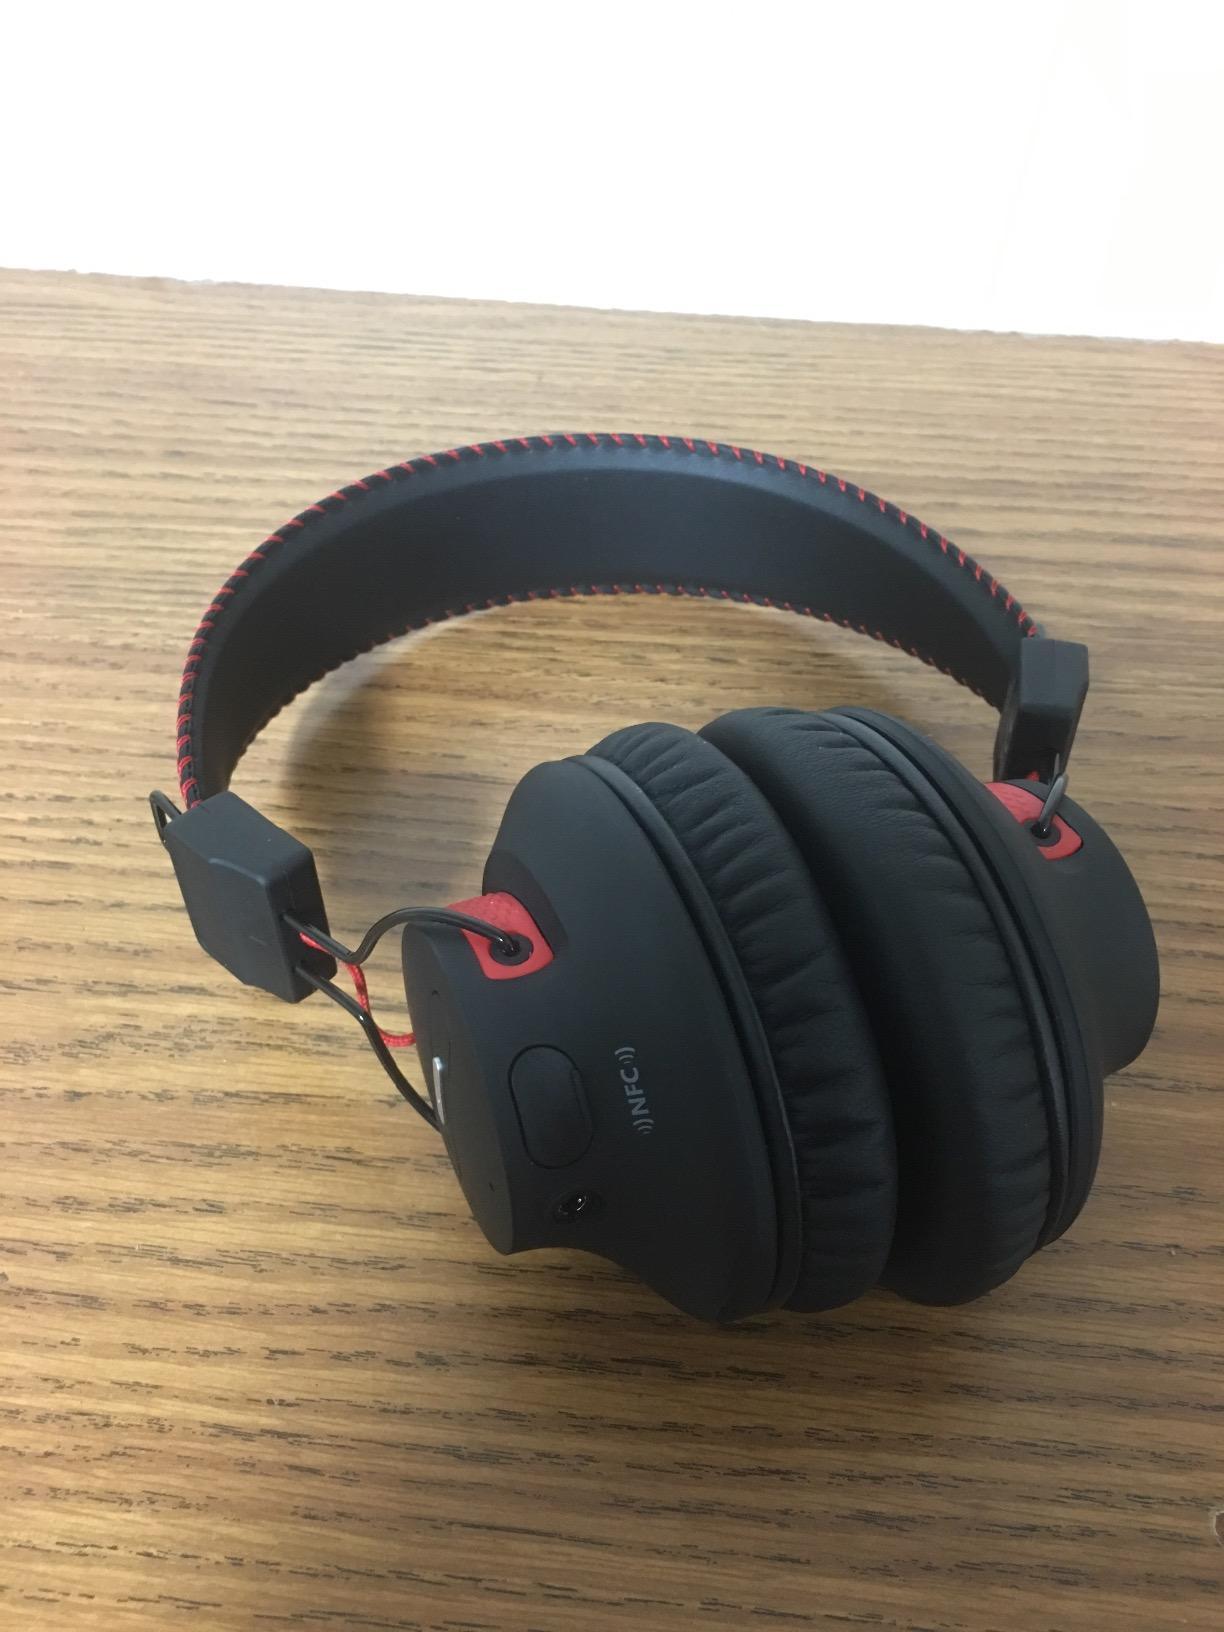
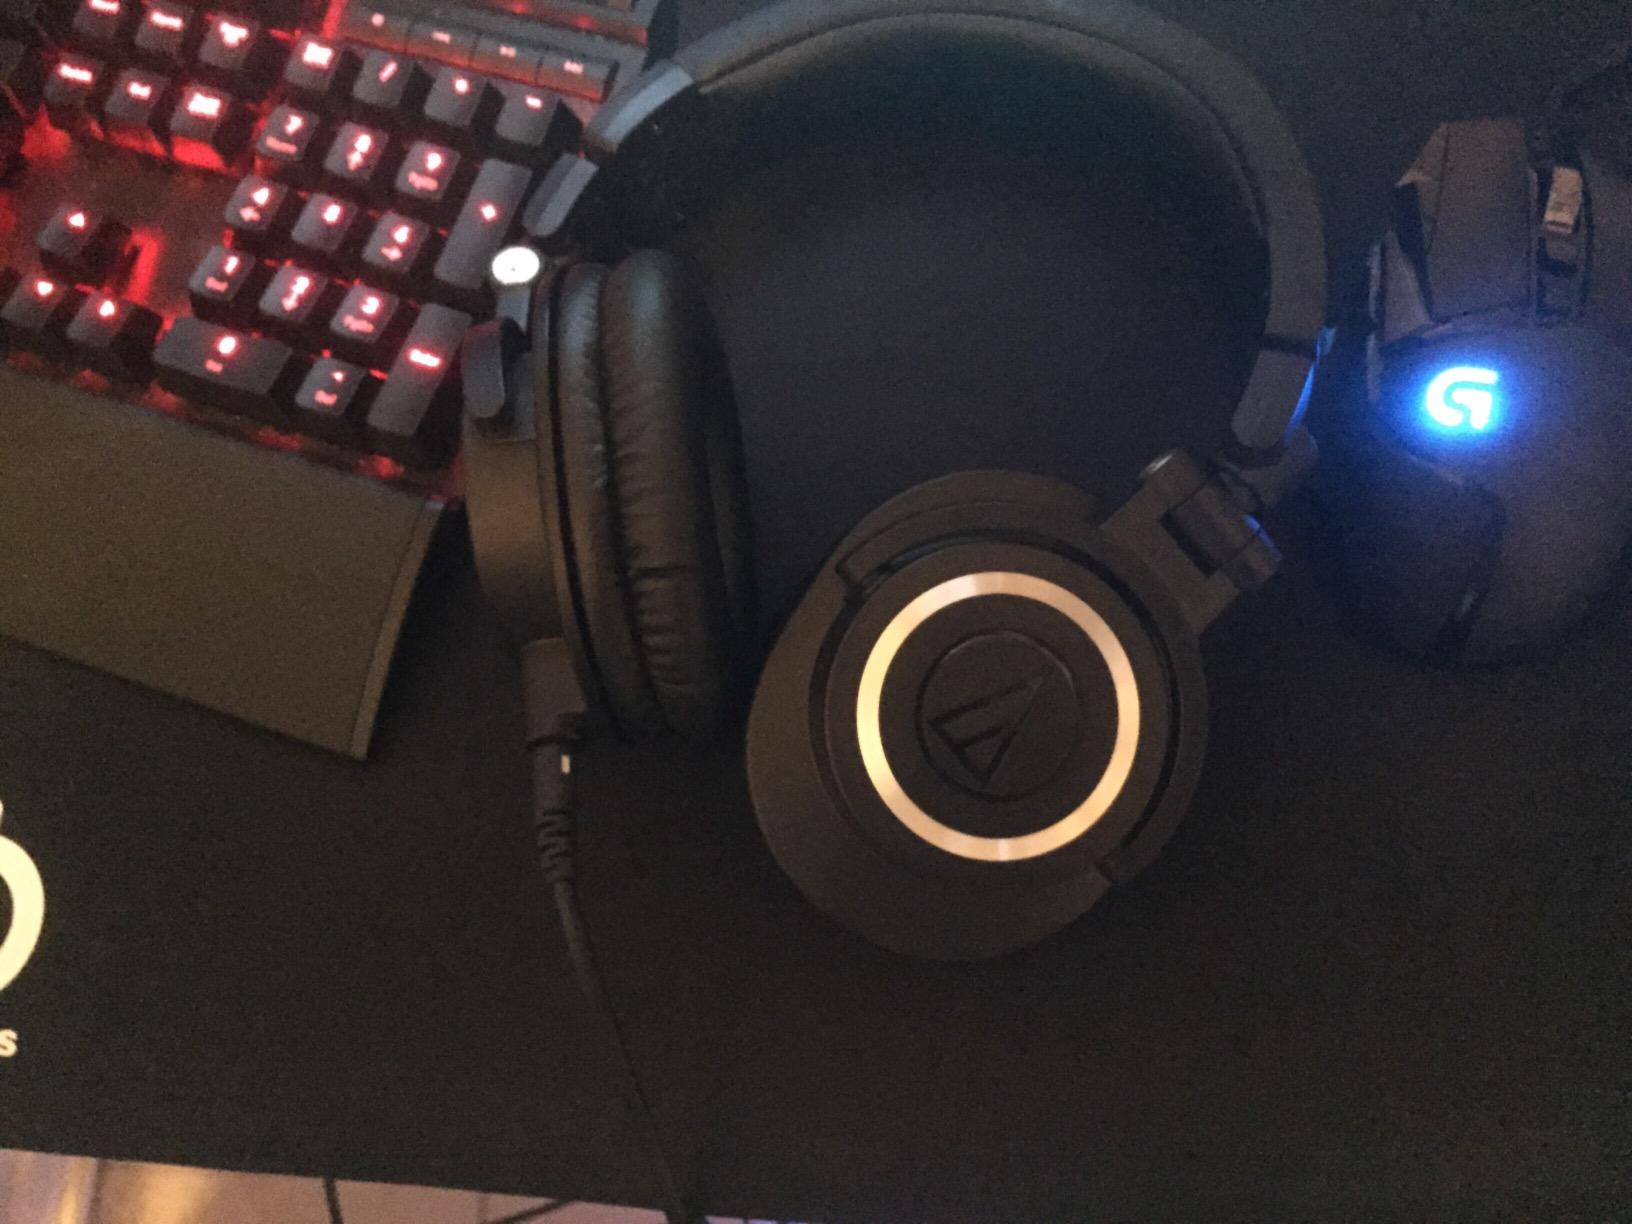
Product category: headphones
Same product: no